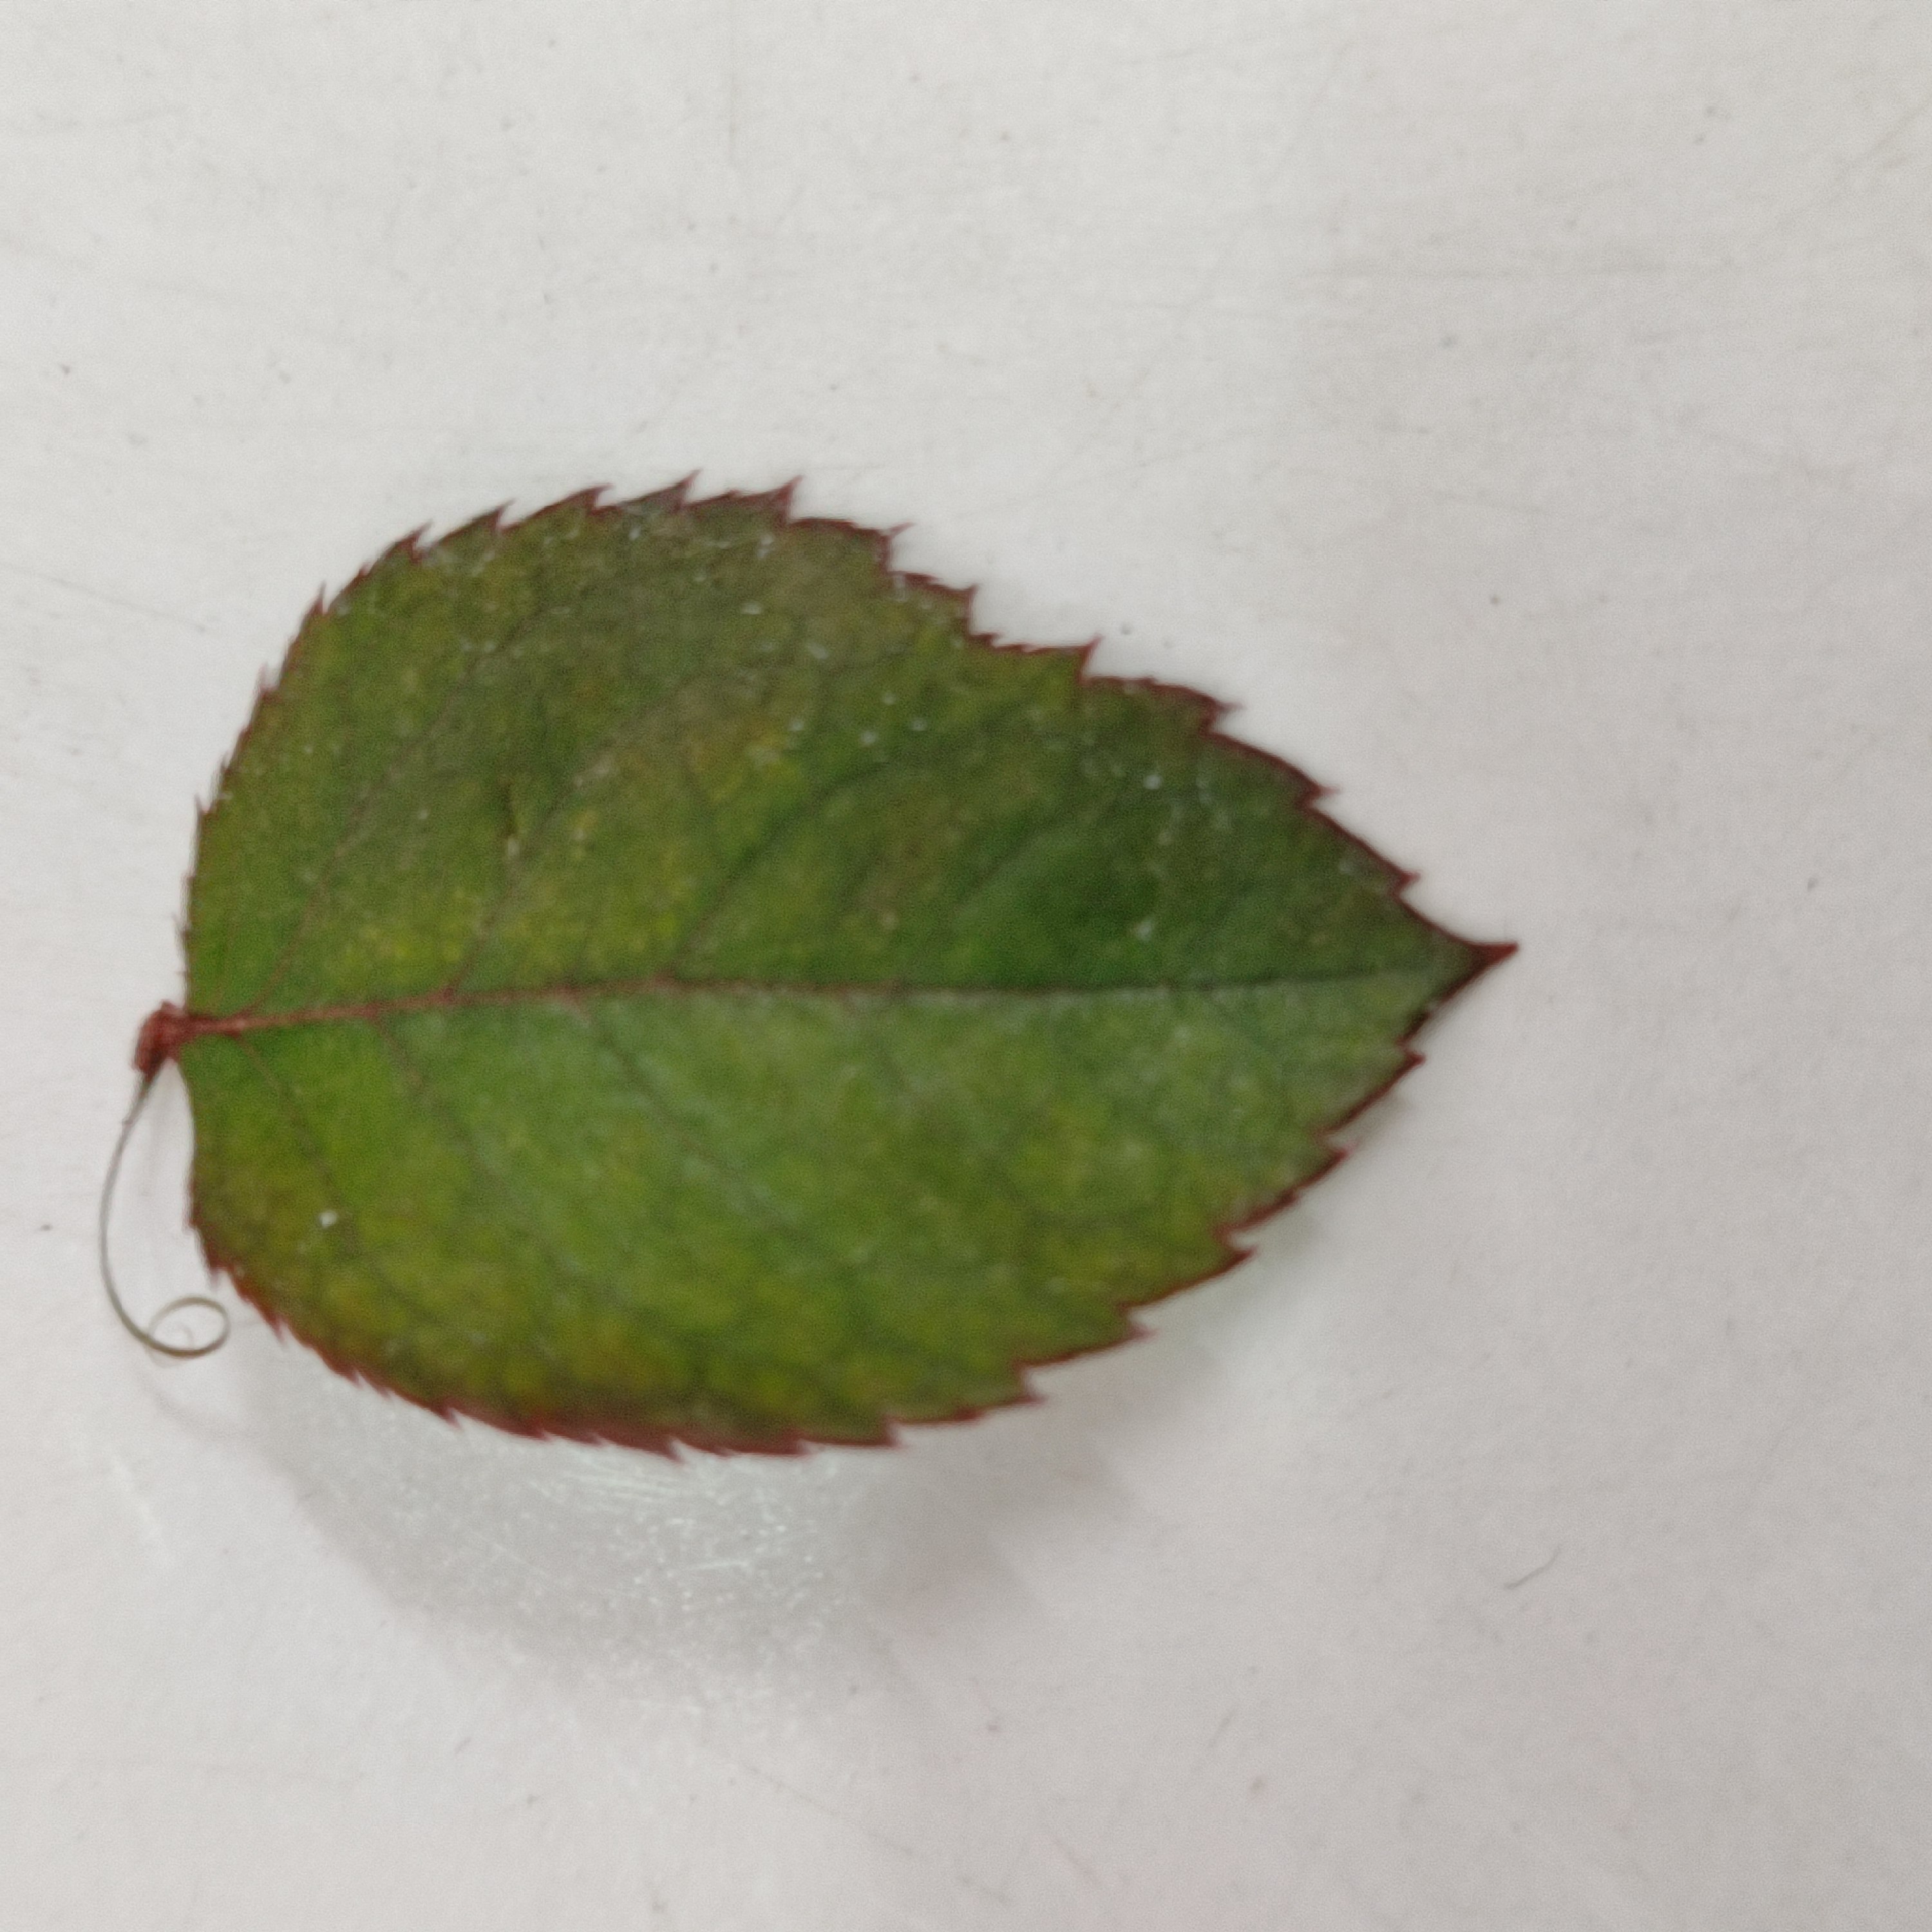
Label: Healthy Leaf